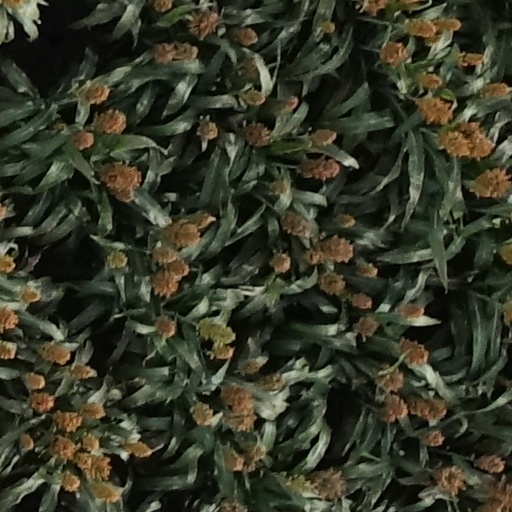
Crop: sorghum